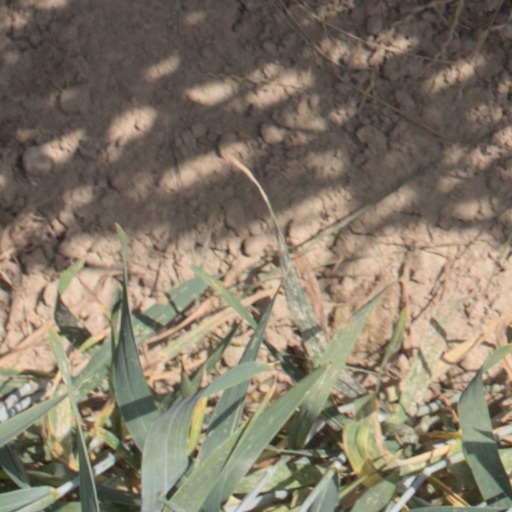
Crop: wheat